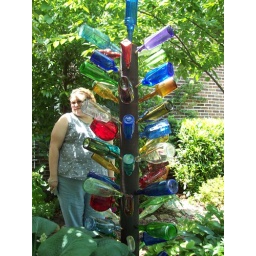
jaymie peeking around the glass bottle tree